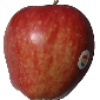
Label: Apple Red 1